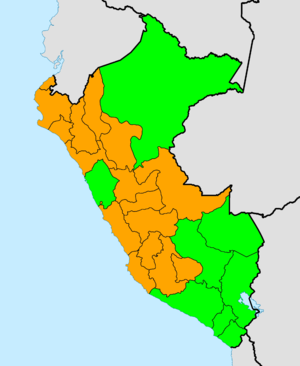
Les élections générales péruviennes pour la période 2000-2005 se déroulèrent le 8 avril et le 3 juin 2000 pour renouveler entièrement le pouvoir exécutif et le pouvoir législatif.